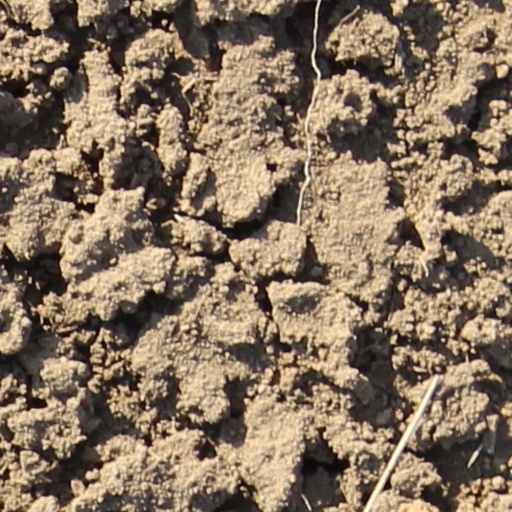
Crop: wheat